Bassel Khartabil

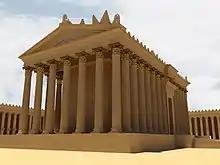
A digital reconstruction of the Temple of Bel from the New Palmyra project

Starting in 2005, Khartabil began collecting photographs of the ancient architecture and archaeology sites in Palmyra, in the hopes of reconstructing the city online, using 3D models and virtual spaces.